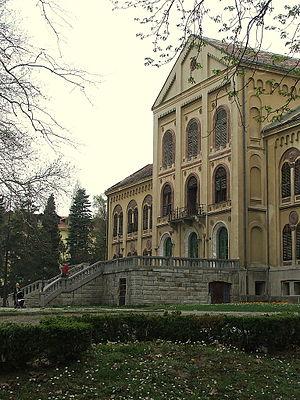
Les entités spatiales historico-culturelles constituent l'une des quatre catégories de classement des monuments historiques de la Serbie. L'inventaire, élaboré et publié par l'Institut pour la protection du patrimoine de la République, recense 72 ensembles protégés.